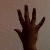
The image shows a hand gesture representing the number 5 in Indian Sign Language.